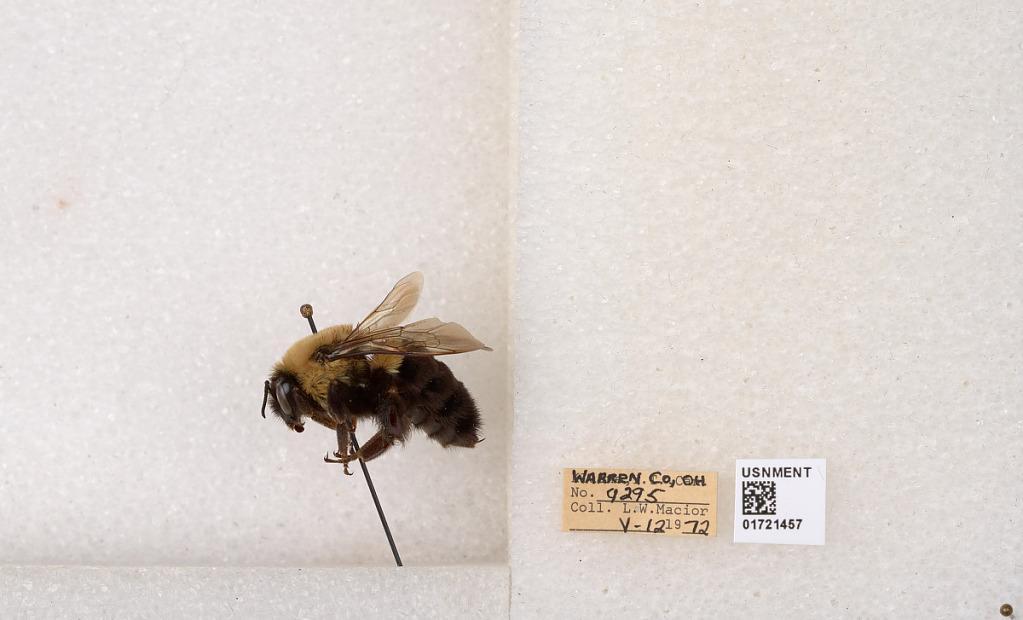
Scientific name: Bombus impatiens Cresson
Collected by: L. Macior
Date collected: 1972-5-12
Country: United States
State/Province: Ohio
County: Warren
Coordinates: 39.4276, -84.1668